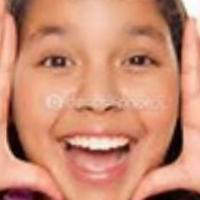
Age group: age 01-10